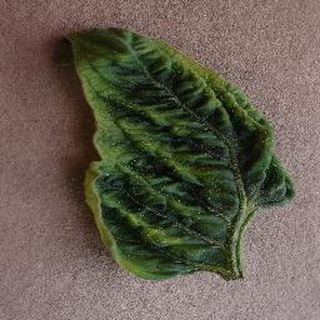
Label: tomato_yellow_leaf_curl_virus